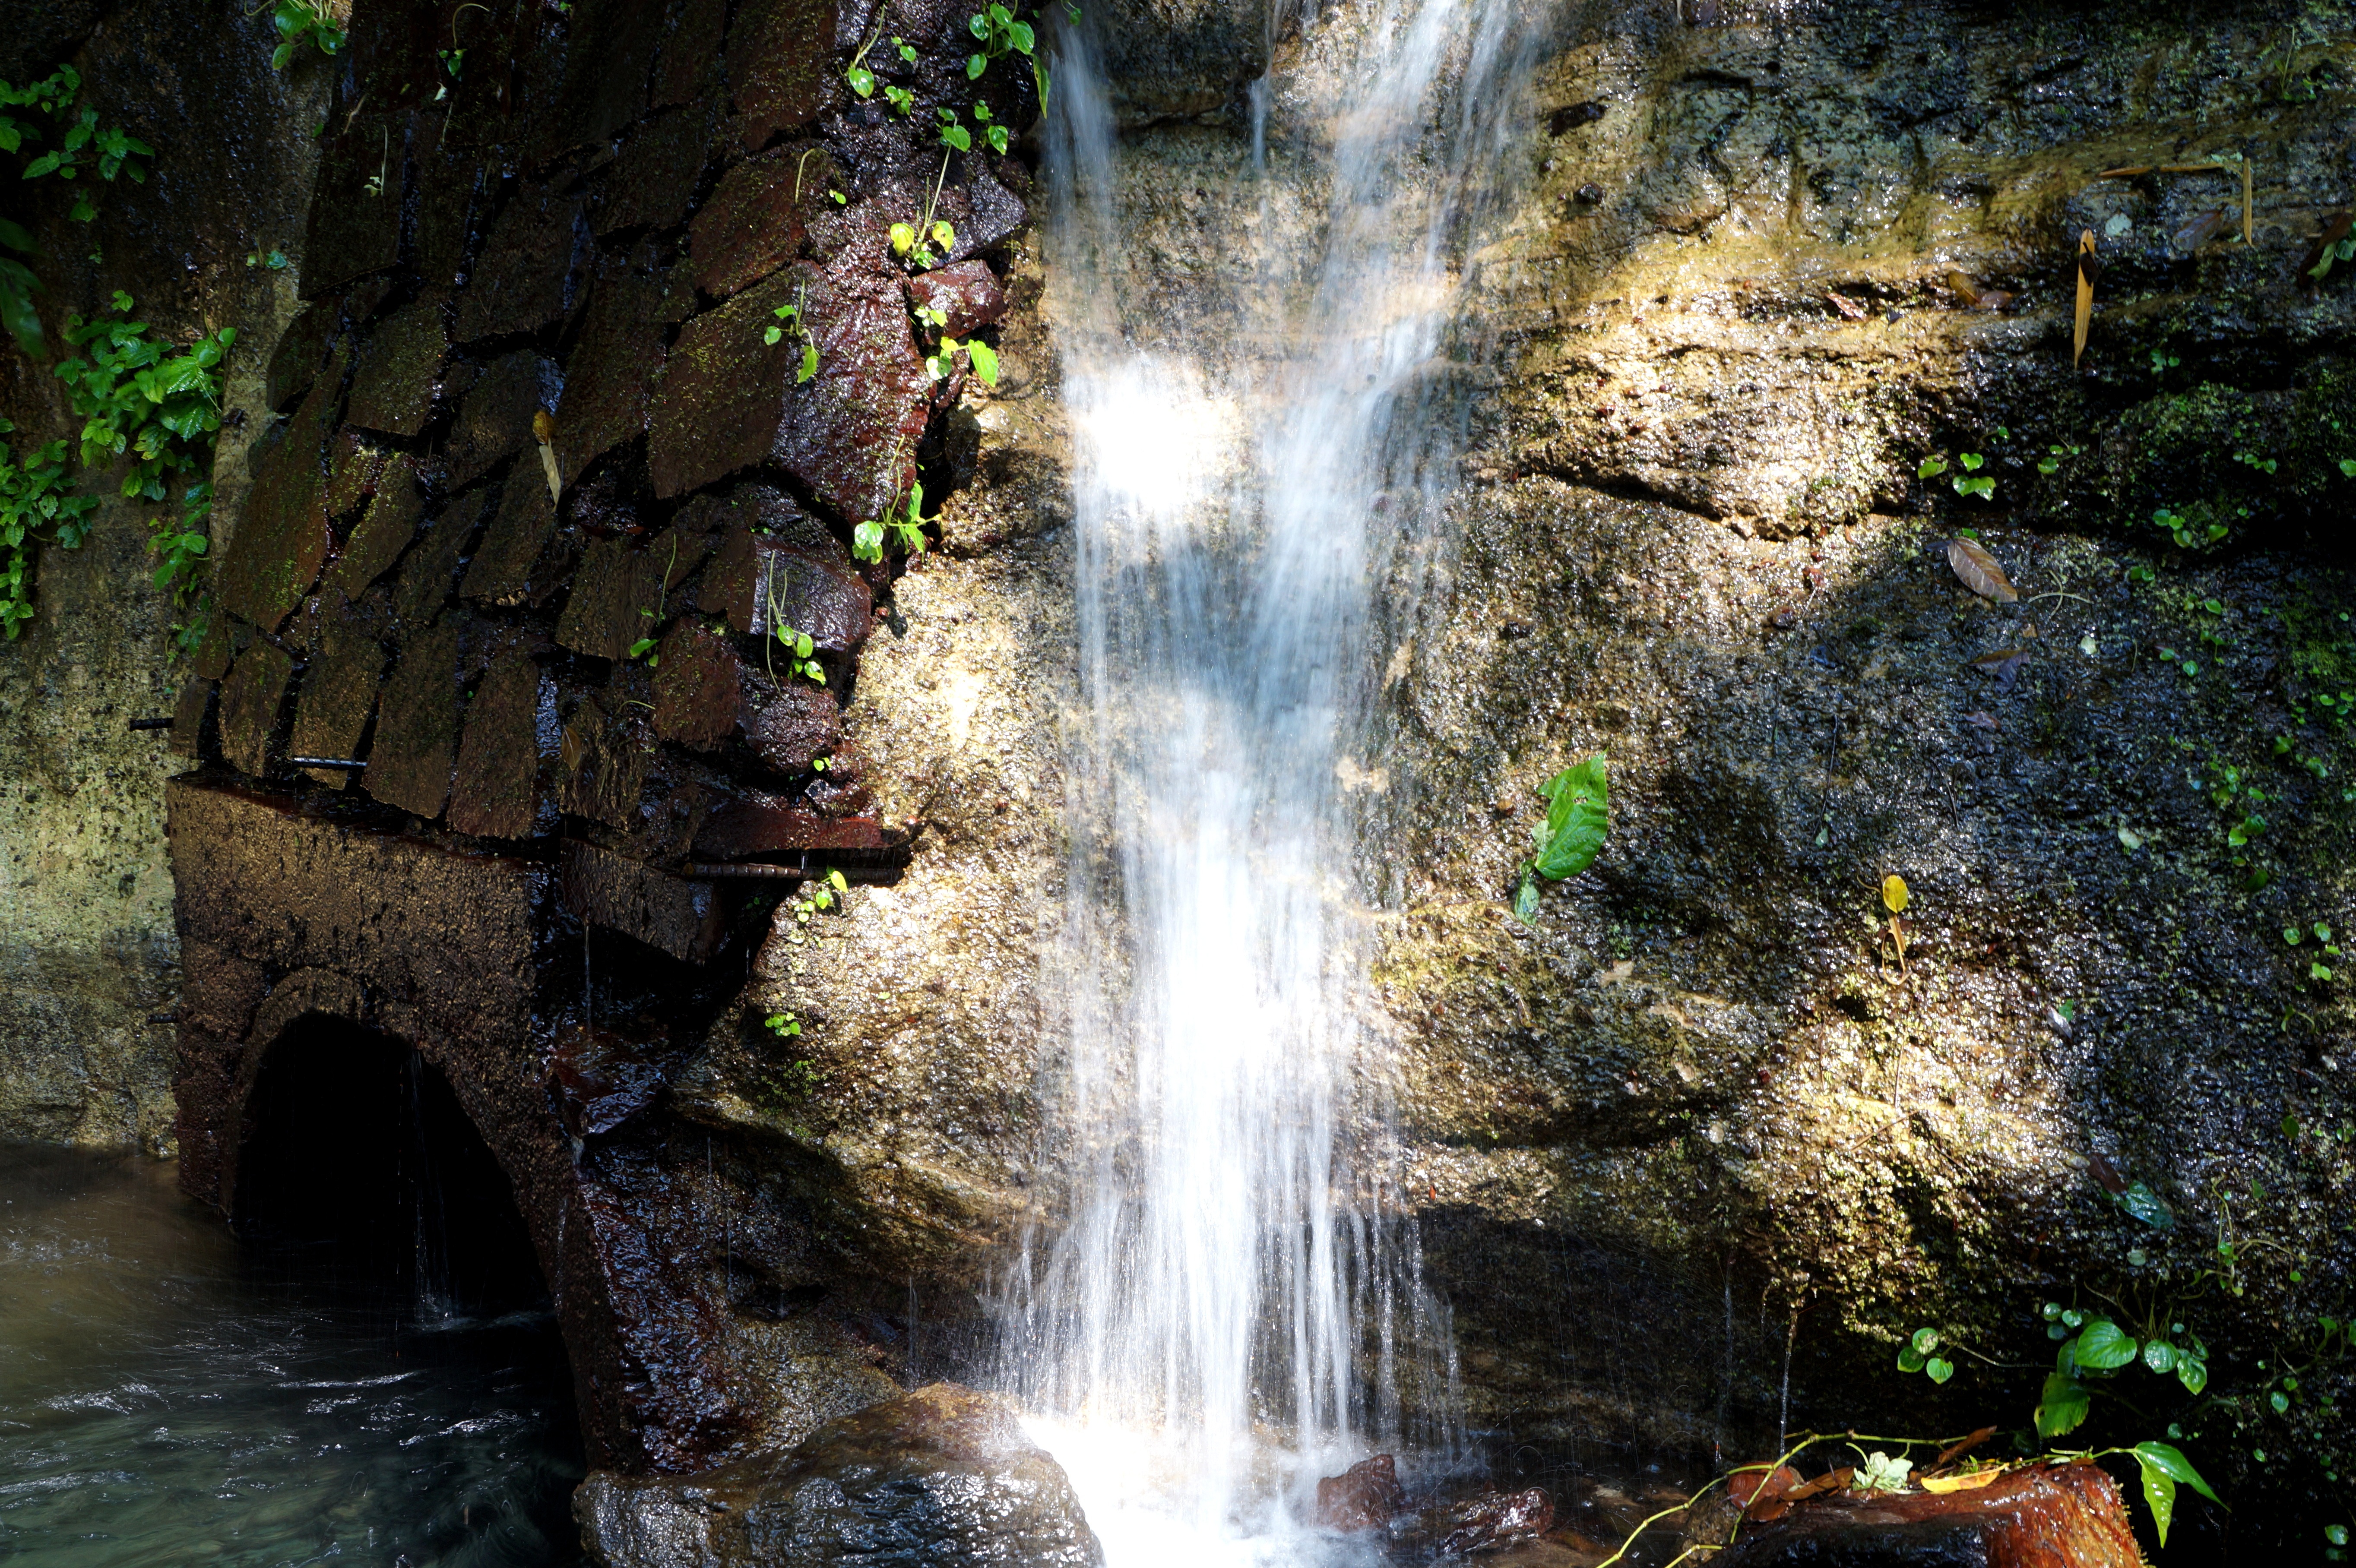
tree, water, nature, forest, rock, waterfall, leaf, river, stream, jungle, autumn, holiday, tourism, body of water, rocks, geology, rainforest, waterfalls, wasserfall, woodland, water feature, jets, birth, el salvador, water springs